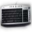
Label: keyboard